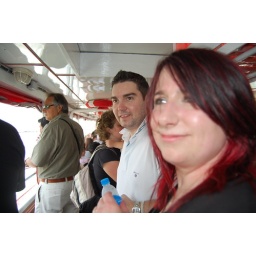
Davina & Andy on the river boat in Bangkok